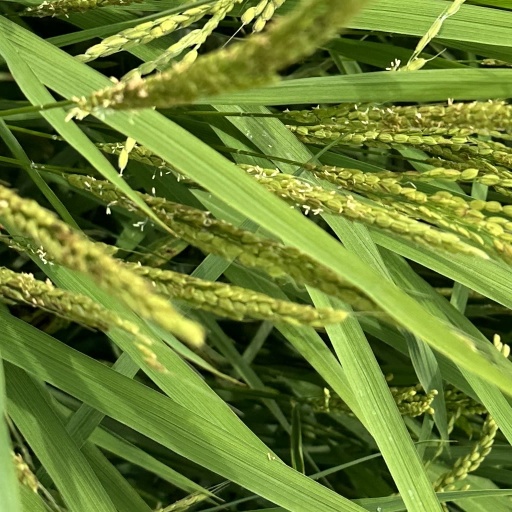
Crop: rice